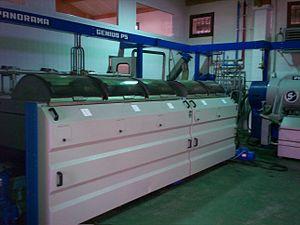
pressoir pour moulin à huile d'olive
Un moulin à huile est un moulin permettant de presser par exemple des olives, des graines oléagineuses ou bien encore des fruits à coque afin d'en extraire de l'huile.